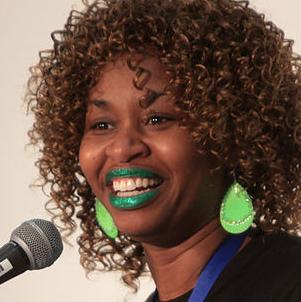
Age: 41